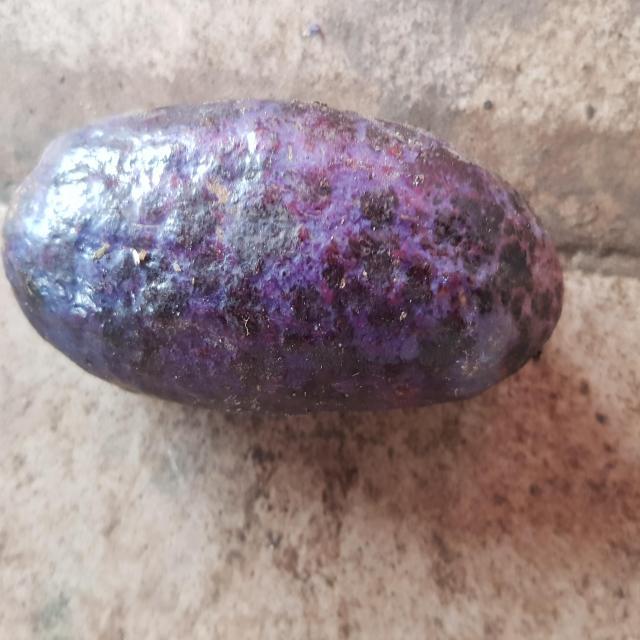
Plum grade: spotted